Christopher Holder

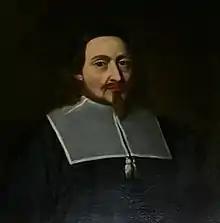
John Endecott was the Massachusetts governor during most of the Quaker persecutions.

On 15 April 1658 Holder and Copeland left Rhode Island, and on 23 April they attended a Friends' meeting in Sandwich. During the meeting they were once again apprehended, and marched to Barnstable where they were tied to a post and each given 33 lashes, with many of their brethren watching on as "ear and eye witnesses to the cruelty". They were not thereafter detained for long, and returned to Rhode Island. Seriously injured from the repeated beatings, Holder returned to the home of the Scotts in Providence where he was nursed to health. This may have been when he became engaged to Mary Scott.